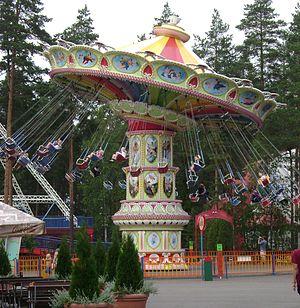
Tykkimäki est un parc d'attractions situé à Kouvola, en Finlande.
Fami P.A.R.C